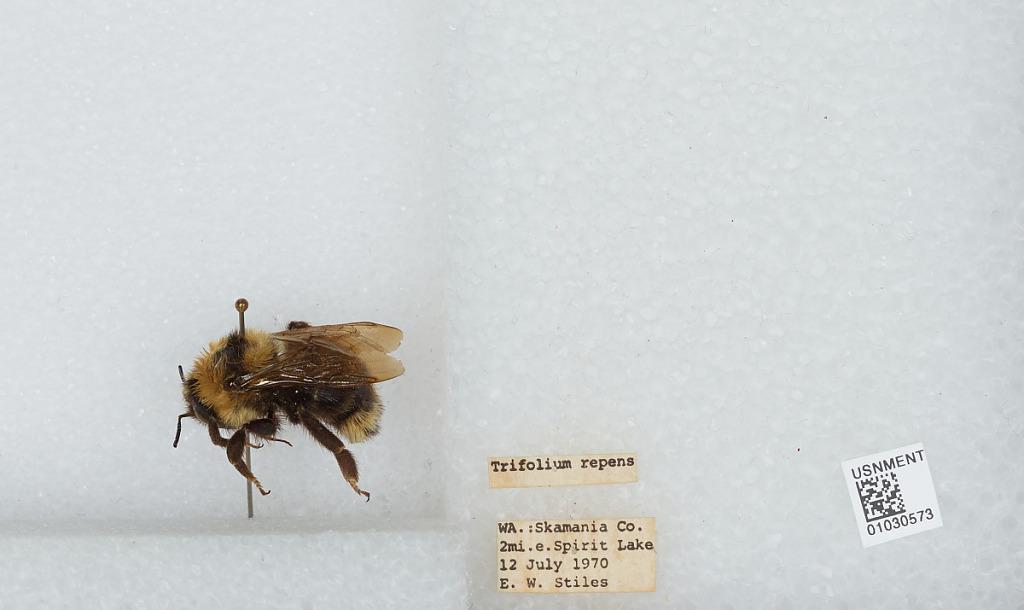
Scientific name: Bombus (Psithyrus) suckleyi Greene
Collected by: E. Stiles
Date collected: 1970-7-12
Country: United States
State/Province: Washington
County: Skamania
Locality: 2 miles east of Spirit Lake
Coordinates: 46.2728, -122.089